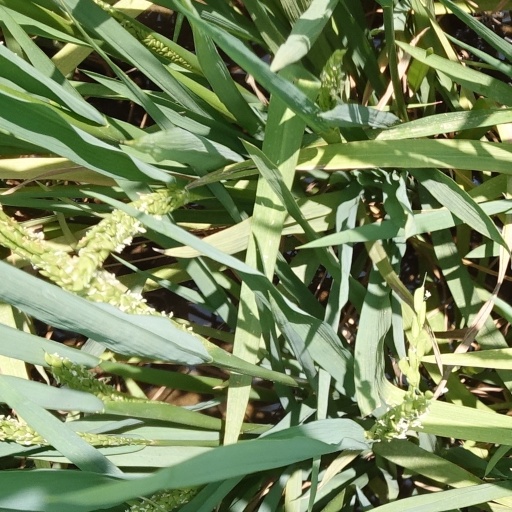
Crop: rice